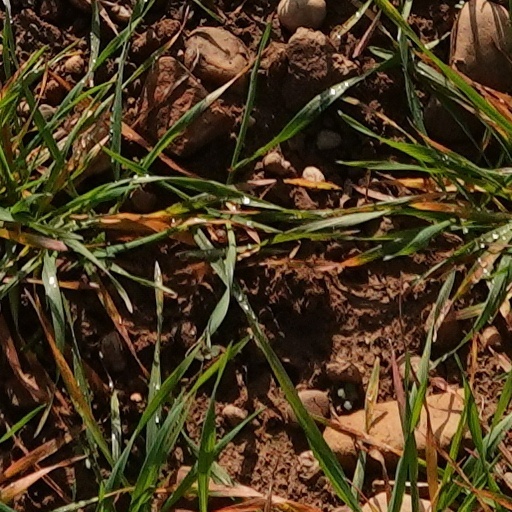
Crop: wheat